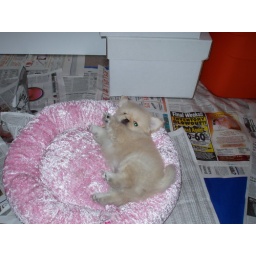
baby puppy relaxing in his barbie bed